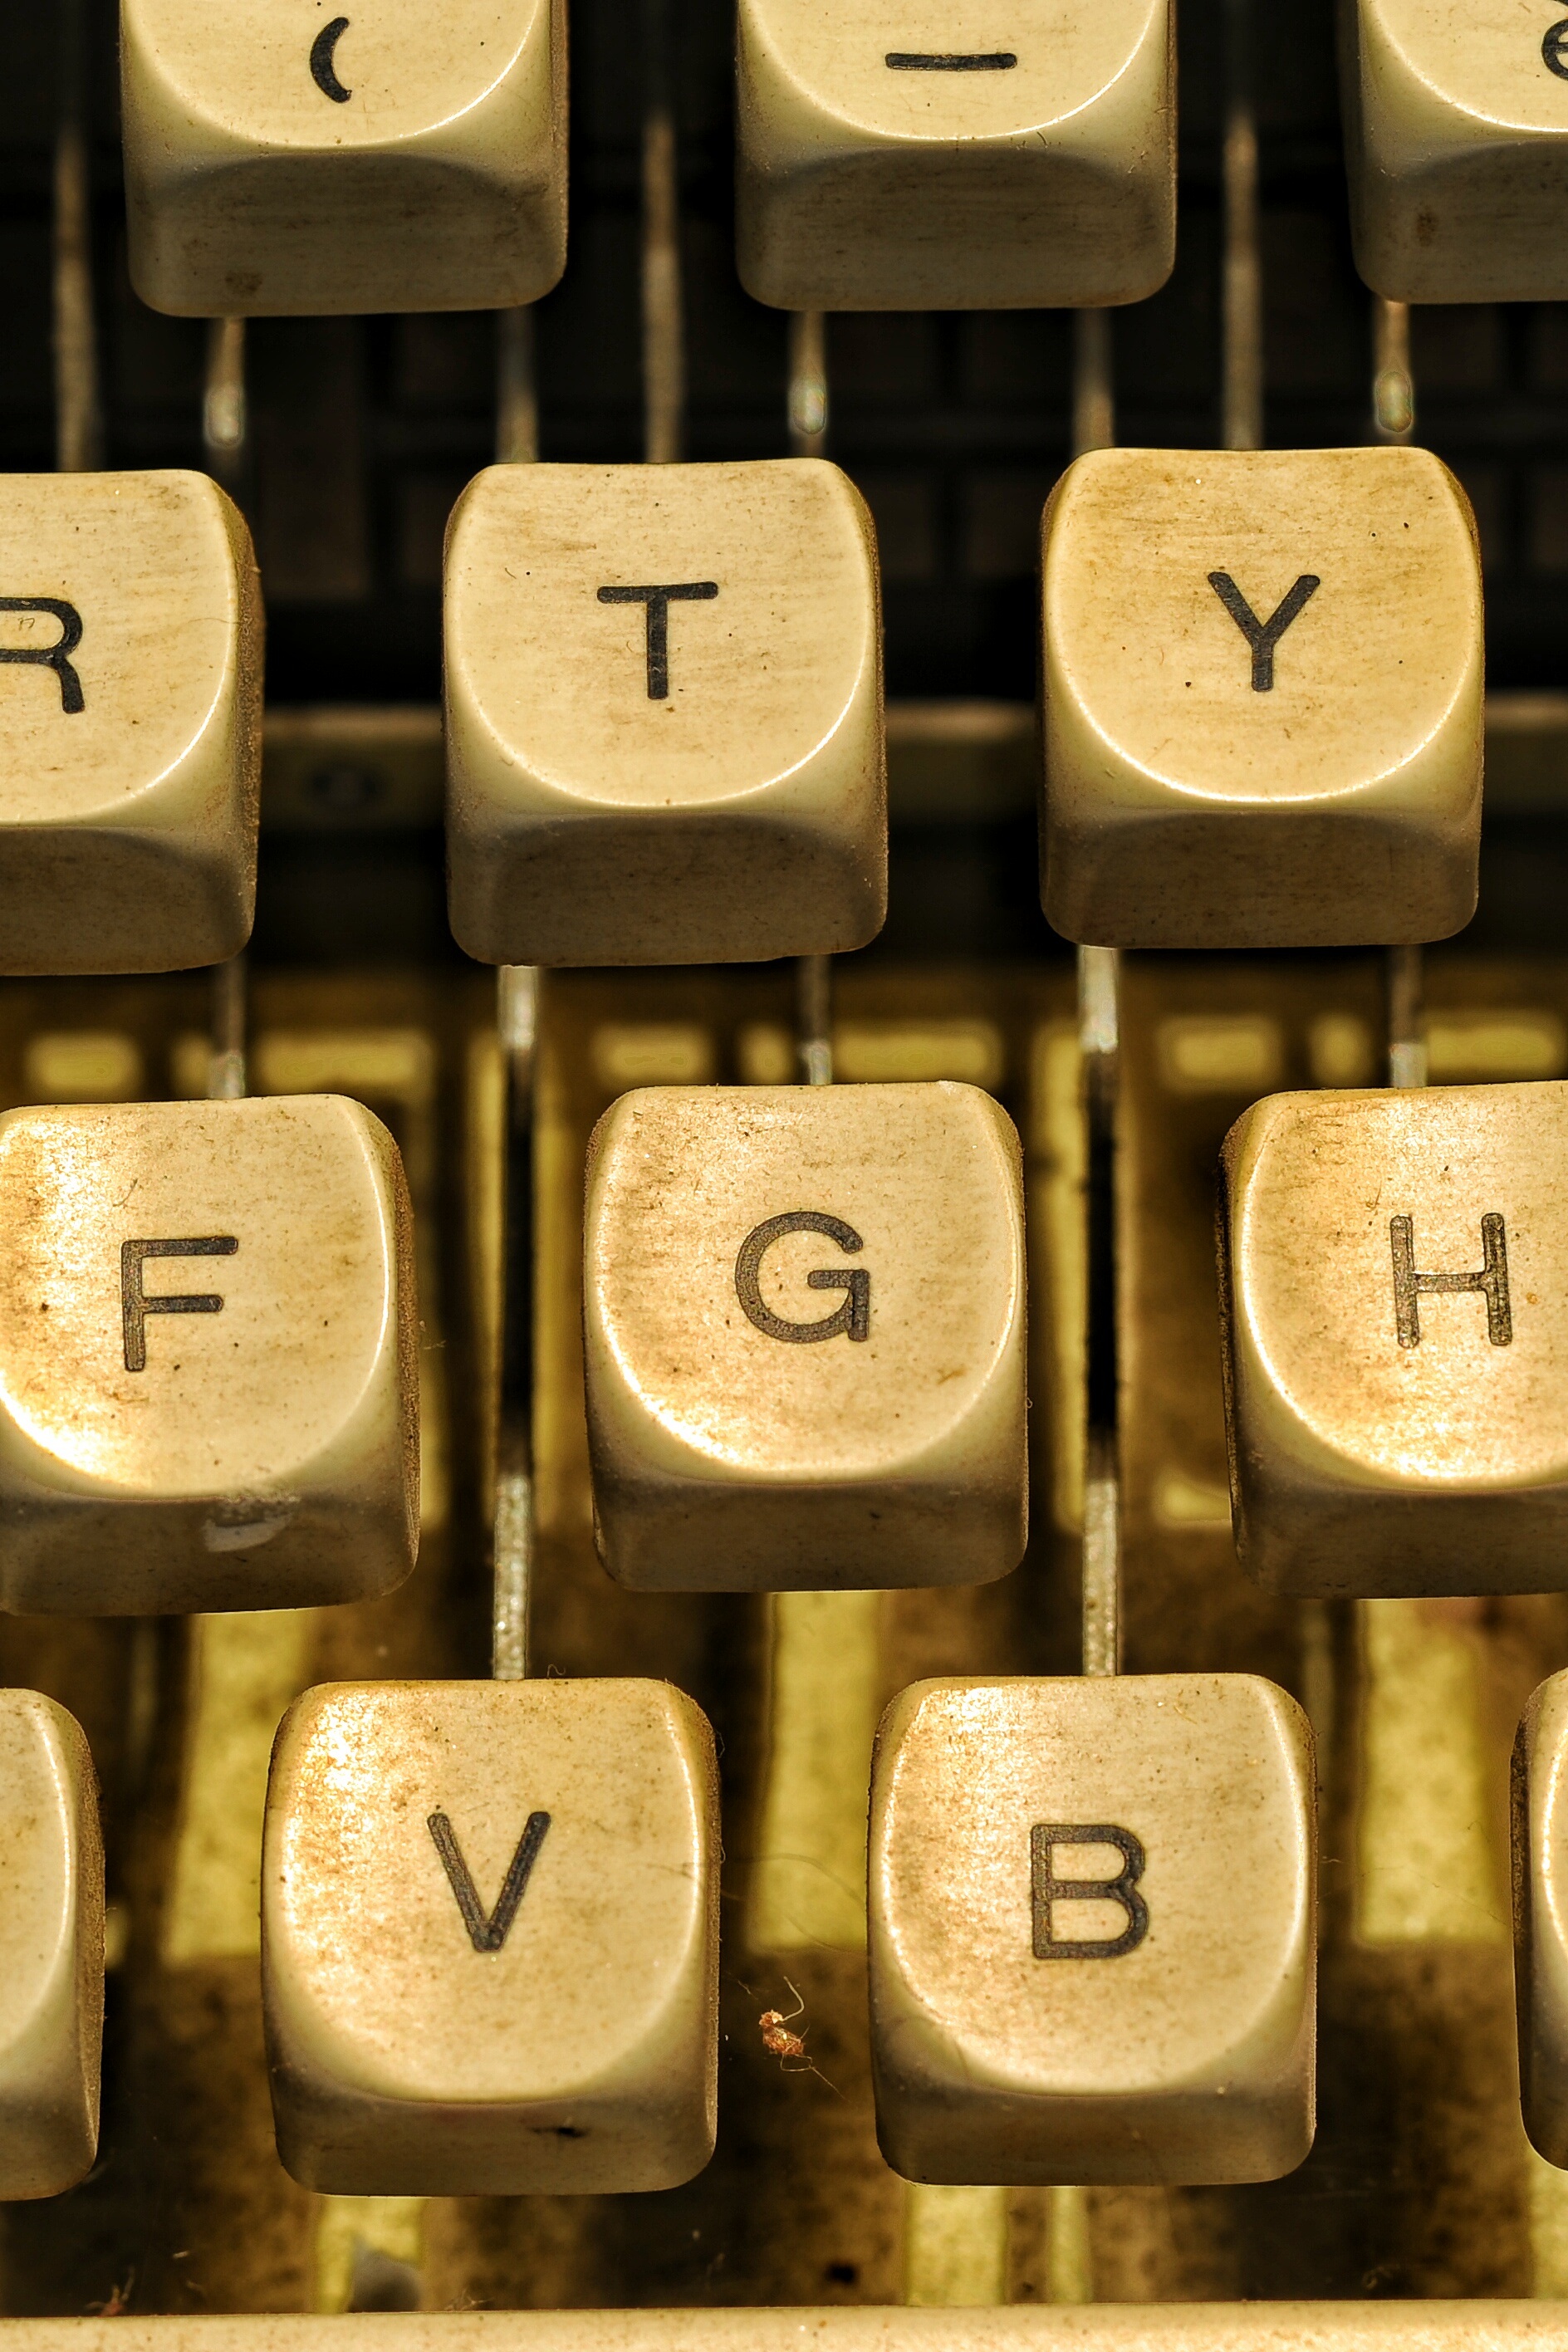
writing, book, texture, number, metal, machine, material, ink, close up, font, art, gold, keys, letters, journalism, poetry